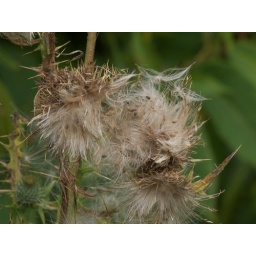
flora near niagara falls river